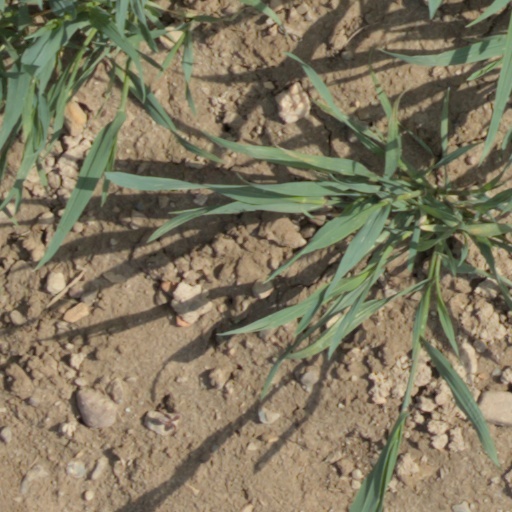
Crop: wheat